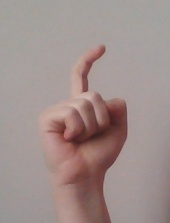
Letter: ra